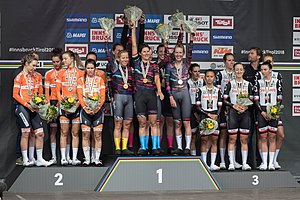
VM i landevejscykling 2018 – Holdtidskørsel (damer) / Resultater
Podiet
Damernes holdtidskørsel ved VM i landevejscykling 2018 blev afholdt søndag den 23. september og var 54,5 km lang. Det var den 14. holdtidskørsel for damer ved VM og den 7. udgave for firmahold siden genetableringen af disciplinen i 2012.